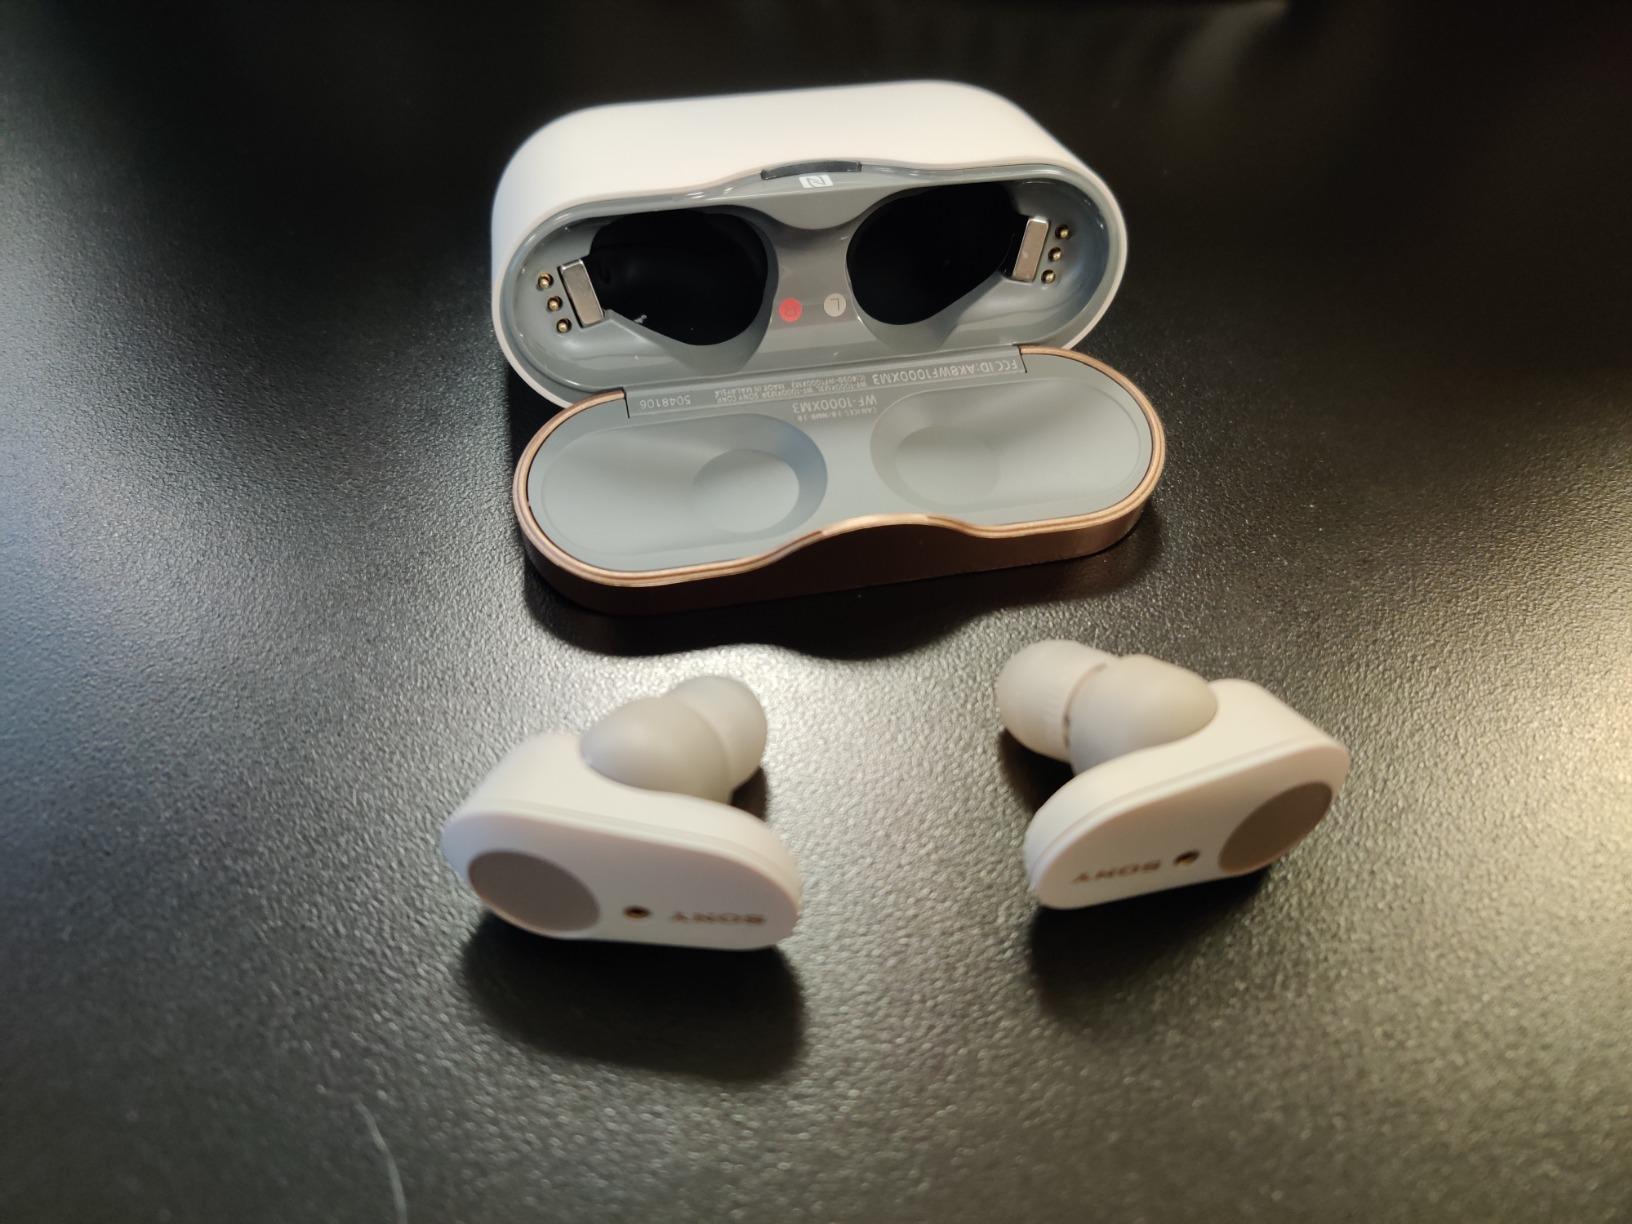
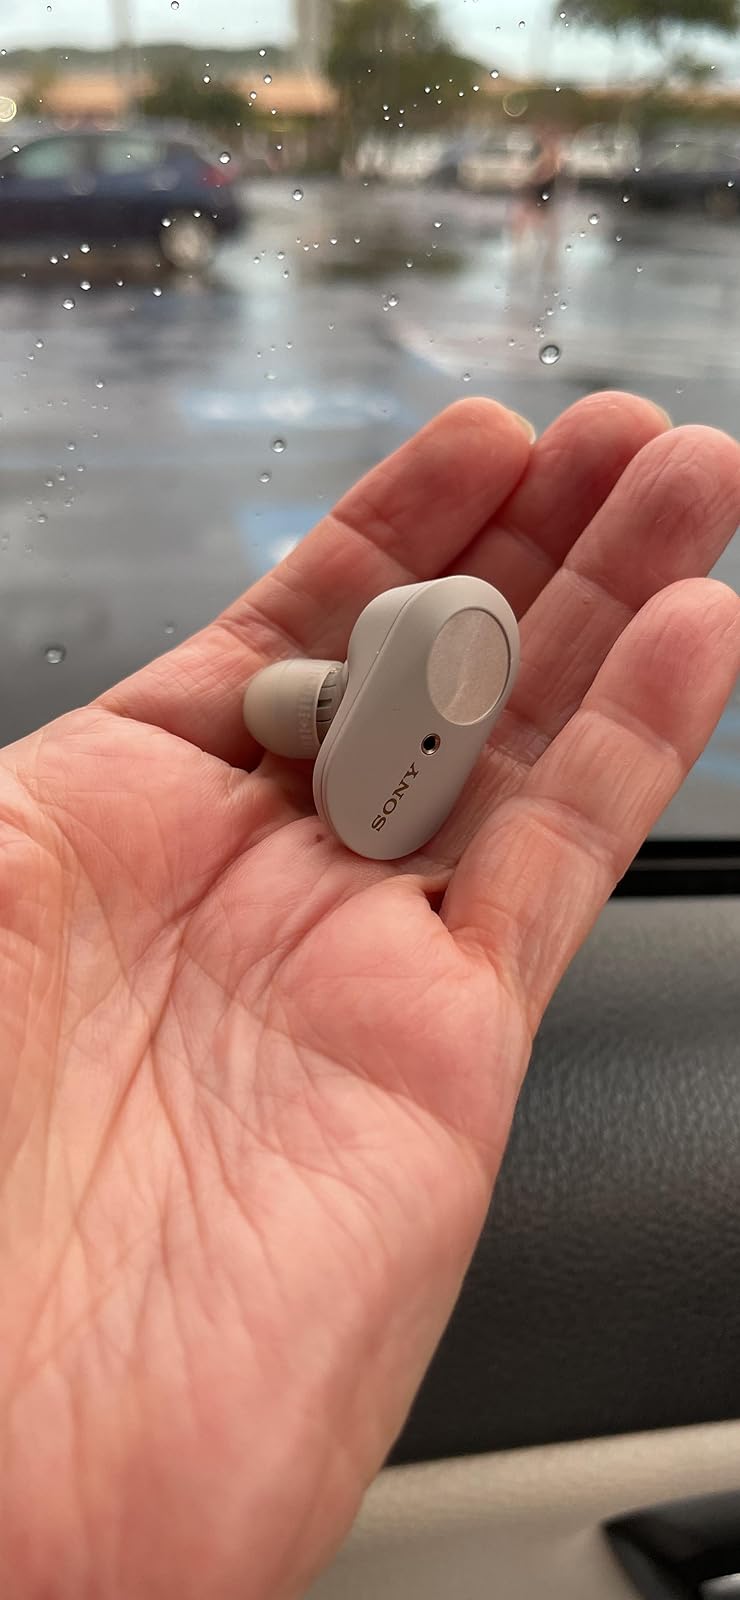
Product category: earbuds
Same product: yes